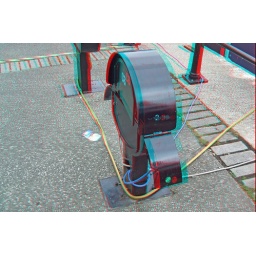
Bristol Harbour festival 2010 in anaglyphic 3D red cyan glasses to view